159 series

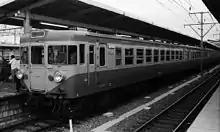
155 series (for comparison)

Broadly based on the earlier 155 series trains, the 159 series trains were also initially painted in the JNR excursion train livery of "lemon yellow" and "light scarlet".